Royal Malaysia Police

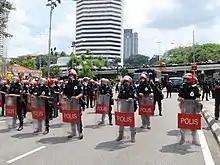
The FRU during Bersih 3.0 rally

The Federal Reserve Unit is better known with the abbreviation FRU. Their role is riot suppression, crowd control, disaster relief and rescue, as well as special operations assistance. Established on 5 December 1955, it consisted of only 3 troops then. The FRU played a role in resolving some high-profile riots, including the racial riots of 13 May 1969 and in the combined operations to catch Ibrahim Libya in the Memali Incident of Baling, Kedah which ended with 16 deaths including Ibrahim and 3 police officers.